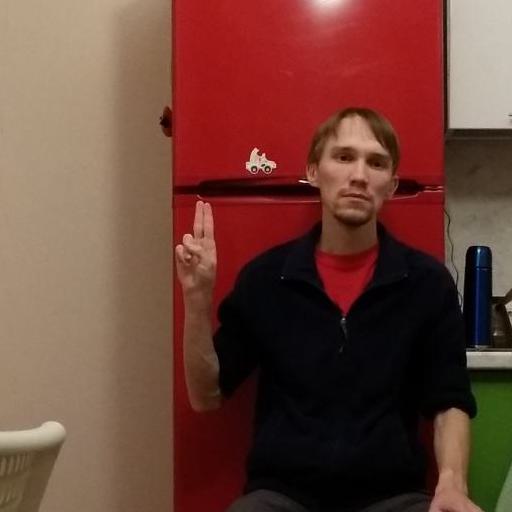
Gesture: two_up